Electric Football

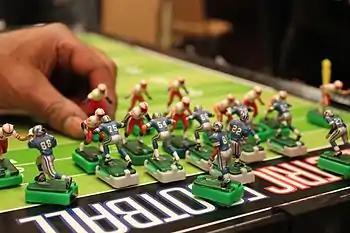
The Detroit Lions offense works deep from their end zone against the Nebraska Cornhuskers at the Electric Football World Championships.

In 1948, Norman Sas succeeded his father, Elmer Sas, as president of Tudor Metal Products Corporation and invented Tudor Electric Football.